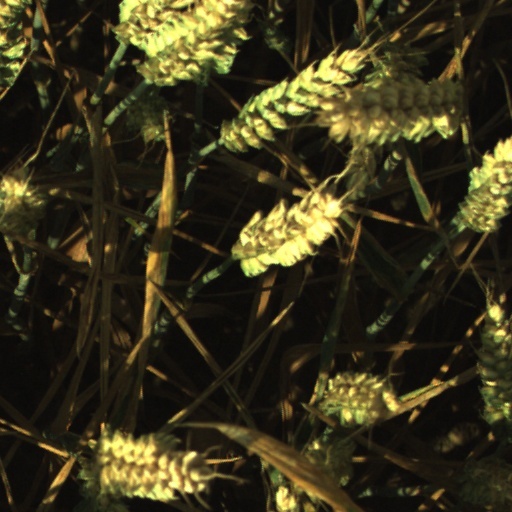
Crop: wheat